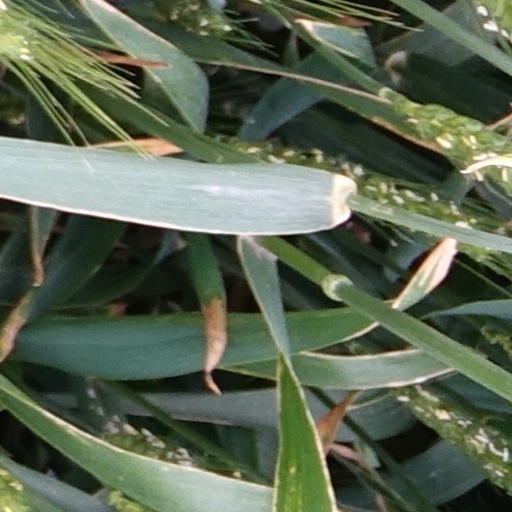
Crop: wheat